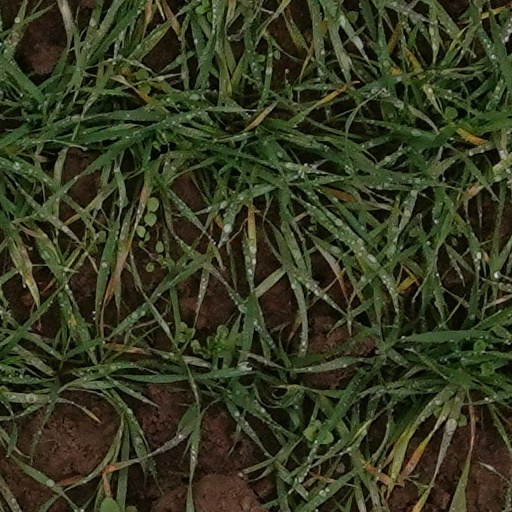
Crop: wheat